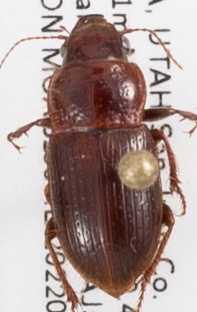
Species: Piosoma setosum
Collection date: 2022-07-12
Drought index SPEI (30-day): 0.446
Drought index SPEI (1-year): -0.926
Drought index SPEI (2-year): -2.09